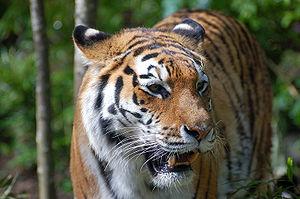
Le parc national Zov Tigra, est un parc national russe fondé en 2007. Comme son nom l'indique, cette région montagneuse sert de refuge aux rarissimes Tigres de l'Amour, félins en voie de disparition. Le parc couvre une superficie de 83 384 hectares sur la côte sud-est de l'Extrême-Orient russe dans le district fédéral du Kraï du Primorié. Le parc est à environ 100 km au nord-est de Vladivostok, sur les versants est et ouest du sud des montagnes de Sikhote-Aline, qui traversent du nord au sud la région de Primorié. La Mer du Japon est à l'est, la Corée au sud et la Chine à l'Ouest. Le terrain accidenté et difficile d'accès, boisé de taïga, fait coexister des espèces tempérées avec des espèces tropicales d'animaux et d'oiseaux. Le parc est relativement préservé du développement humain, et fonctionne comme une réserve de conservation.